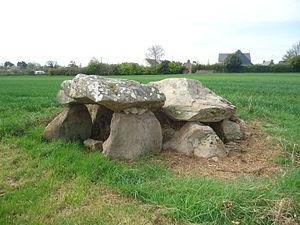
Dolmen de Kerangré à Erdeven dans le Morbihan
Cet article recense les sites mégalithiques du Morbihan, en France.